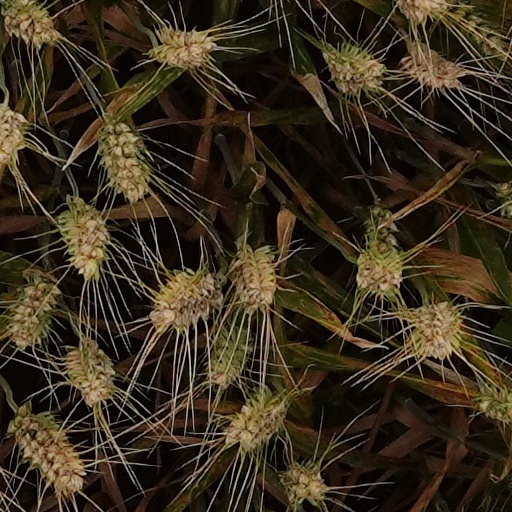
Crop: wheat